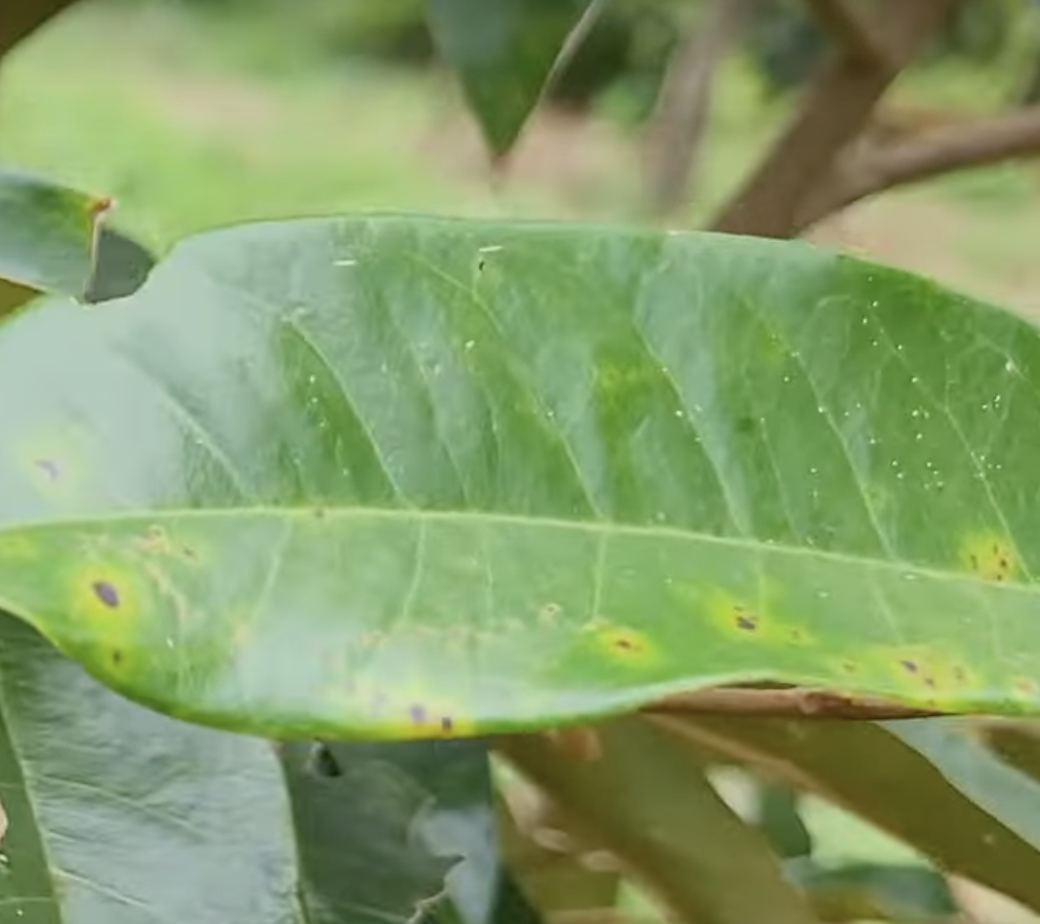
Label: canker_disease